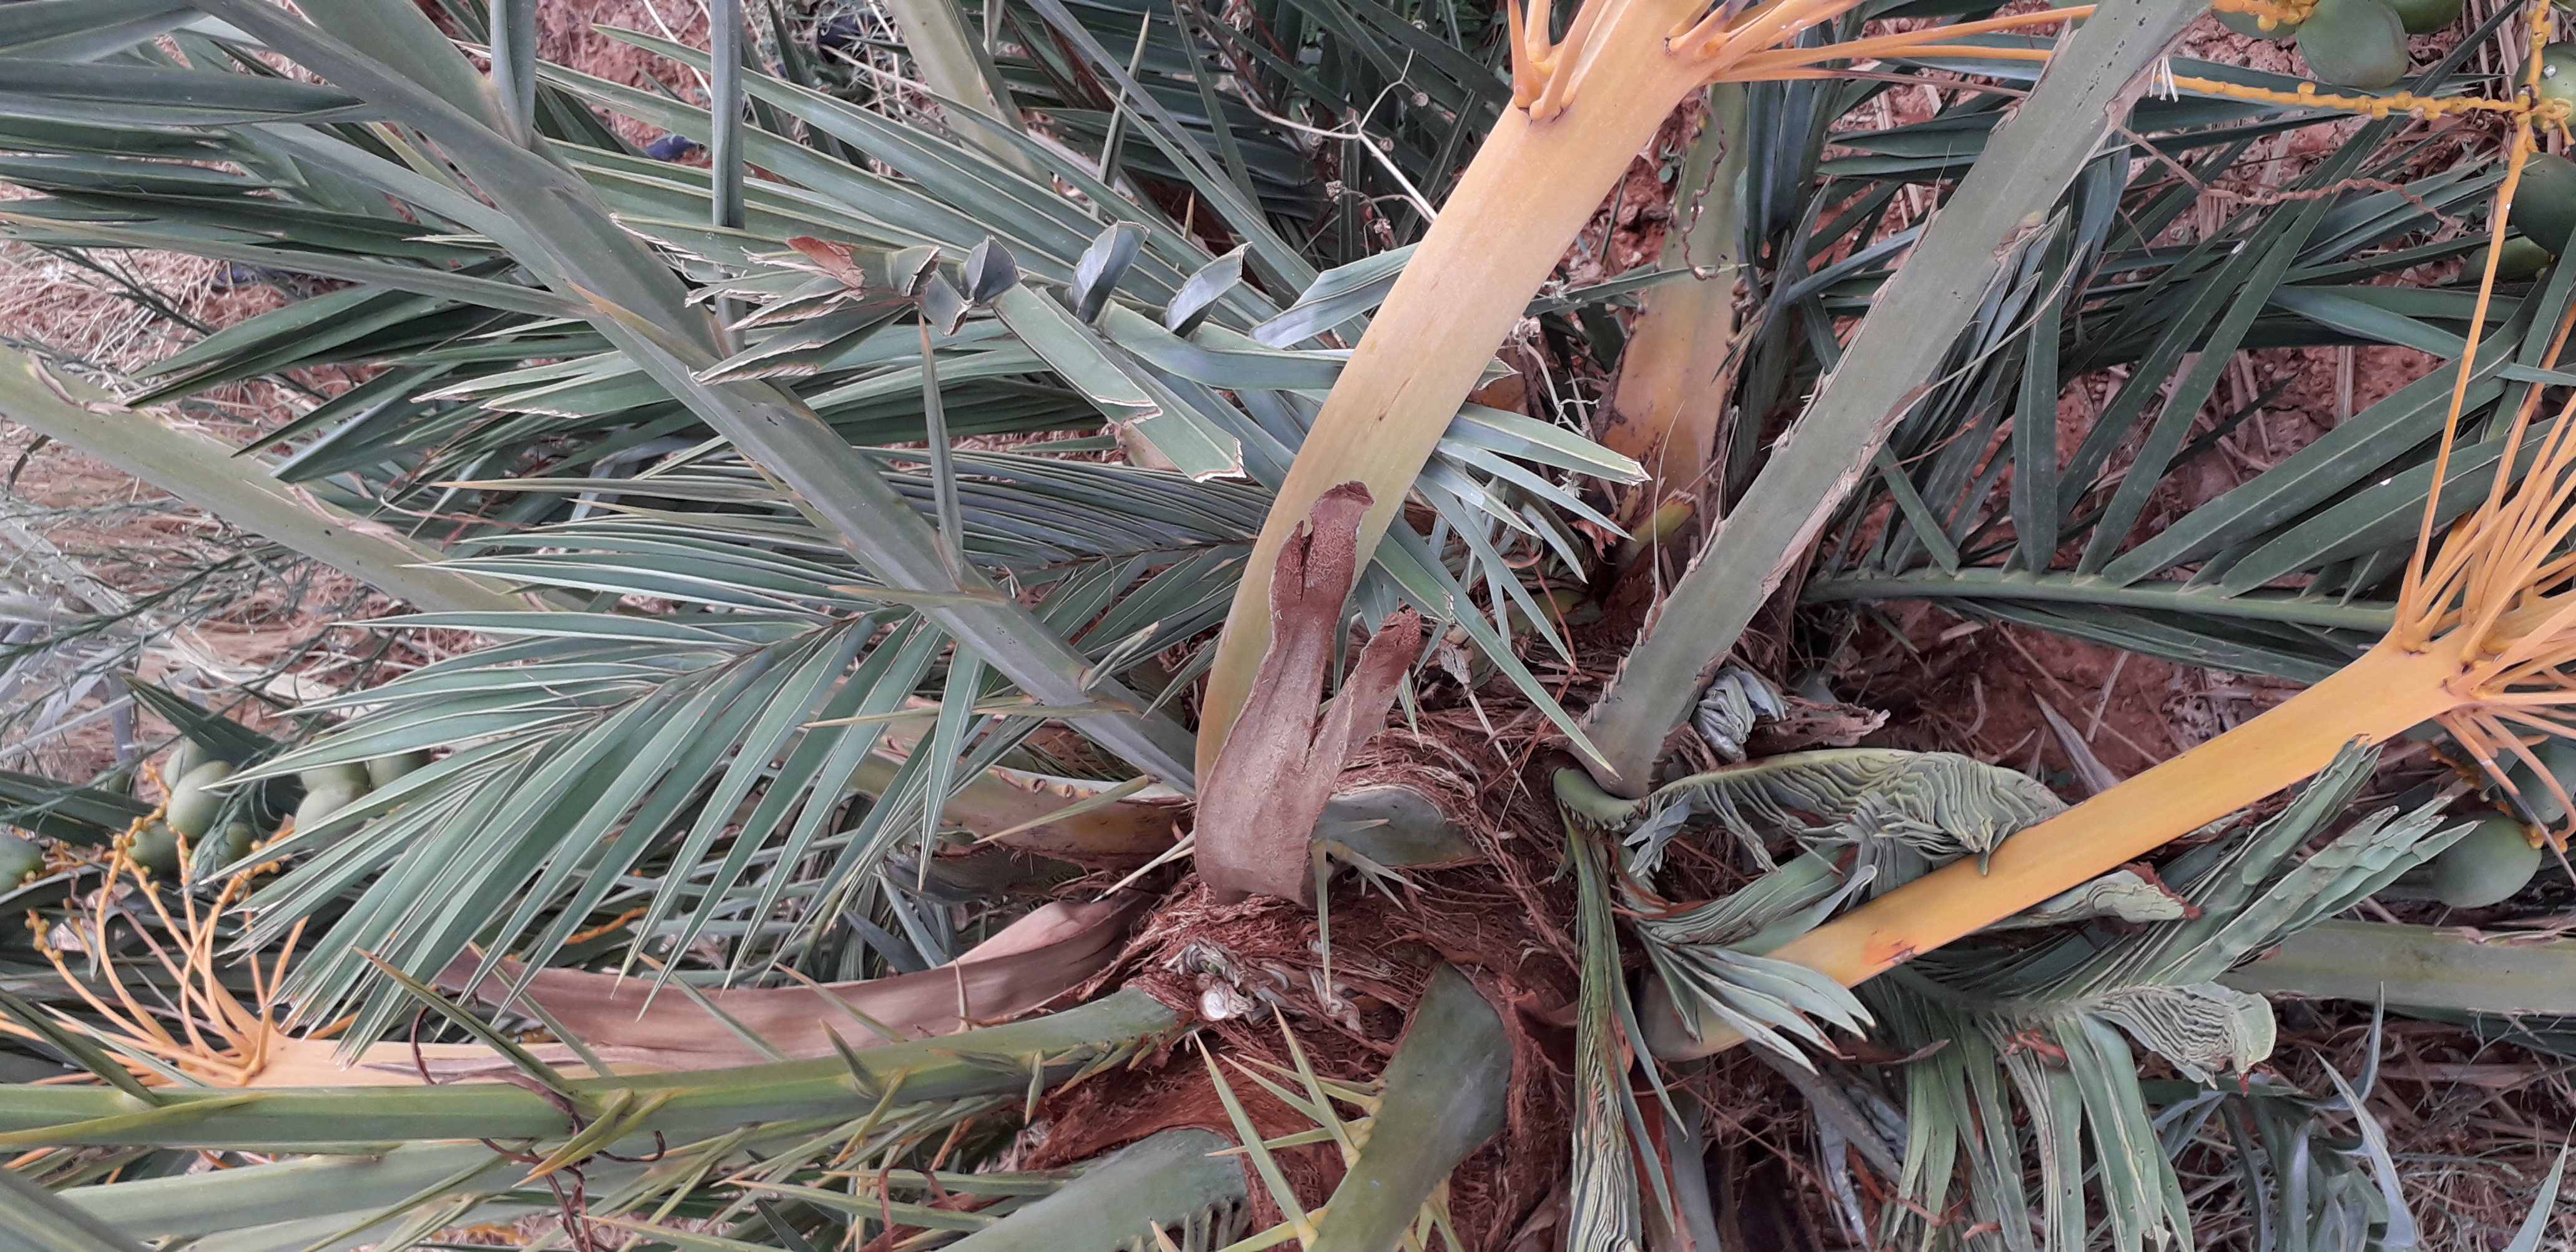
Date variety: Boumajhoul